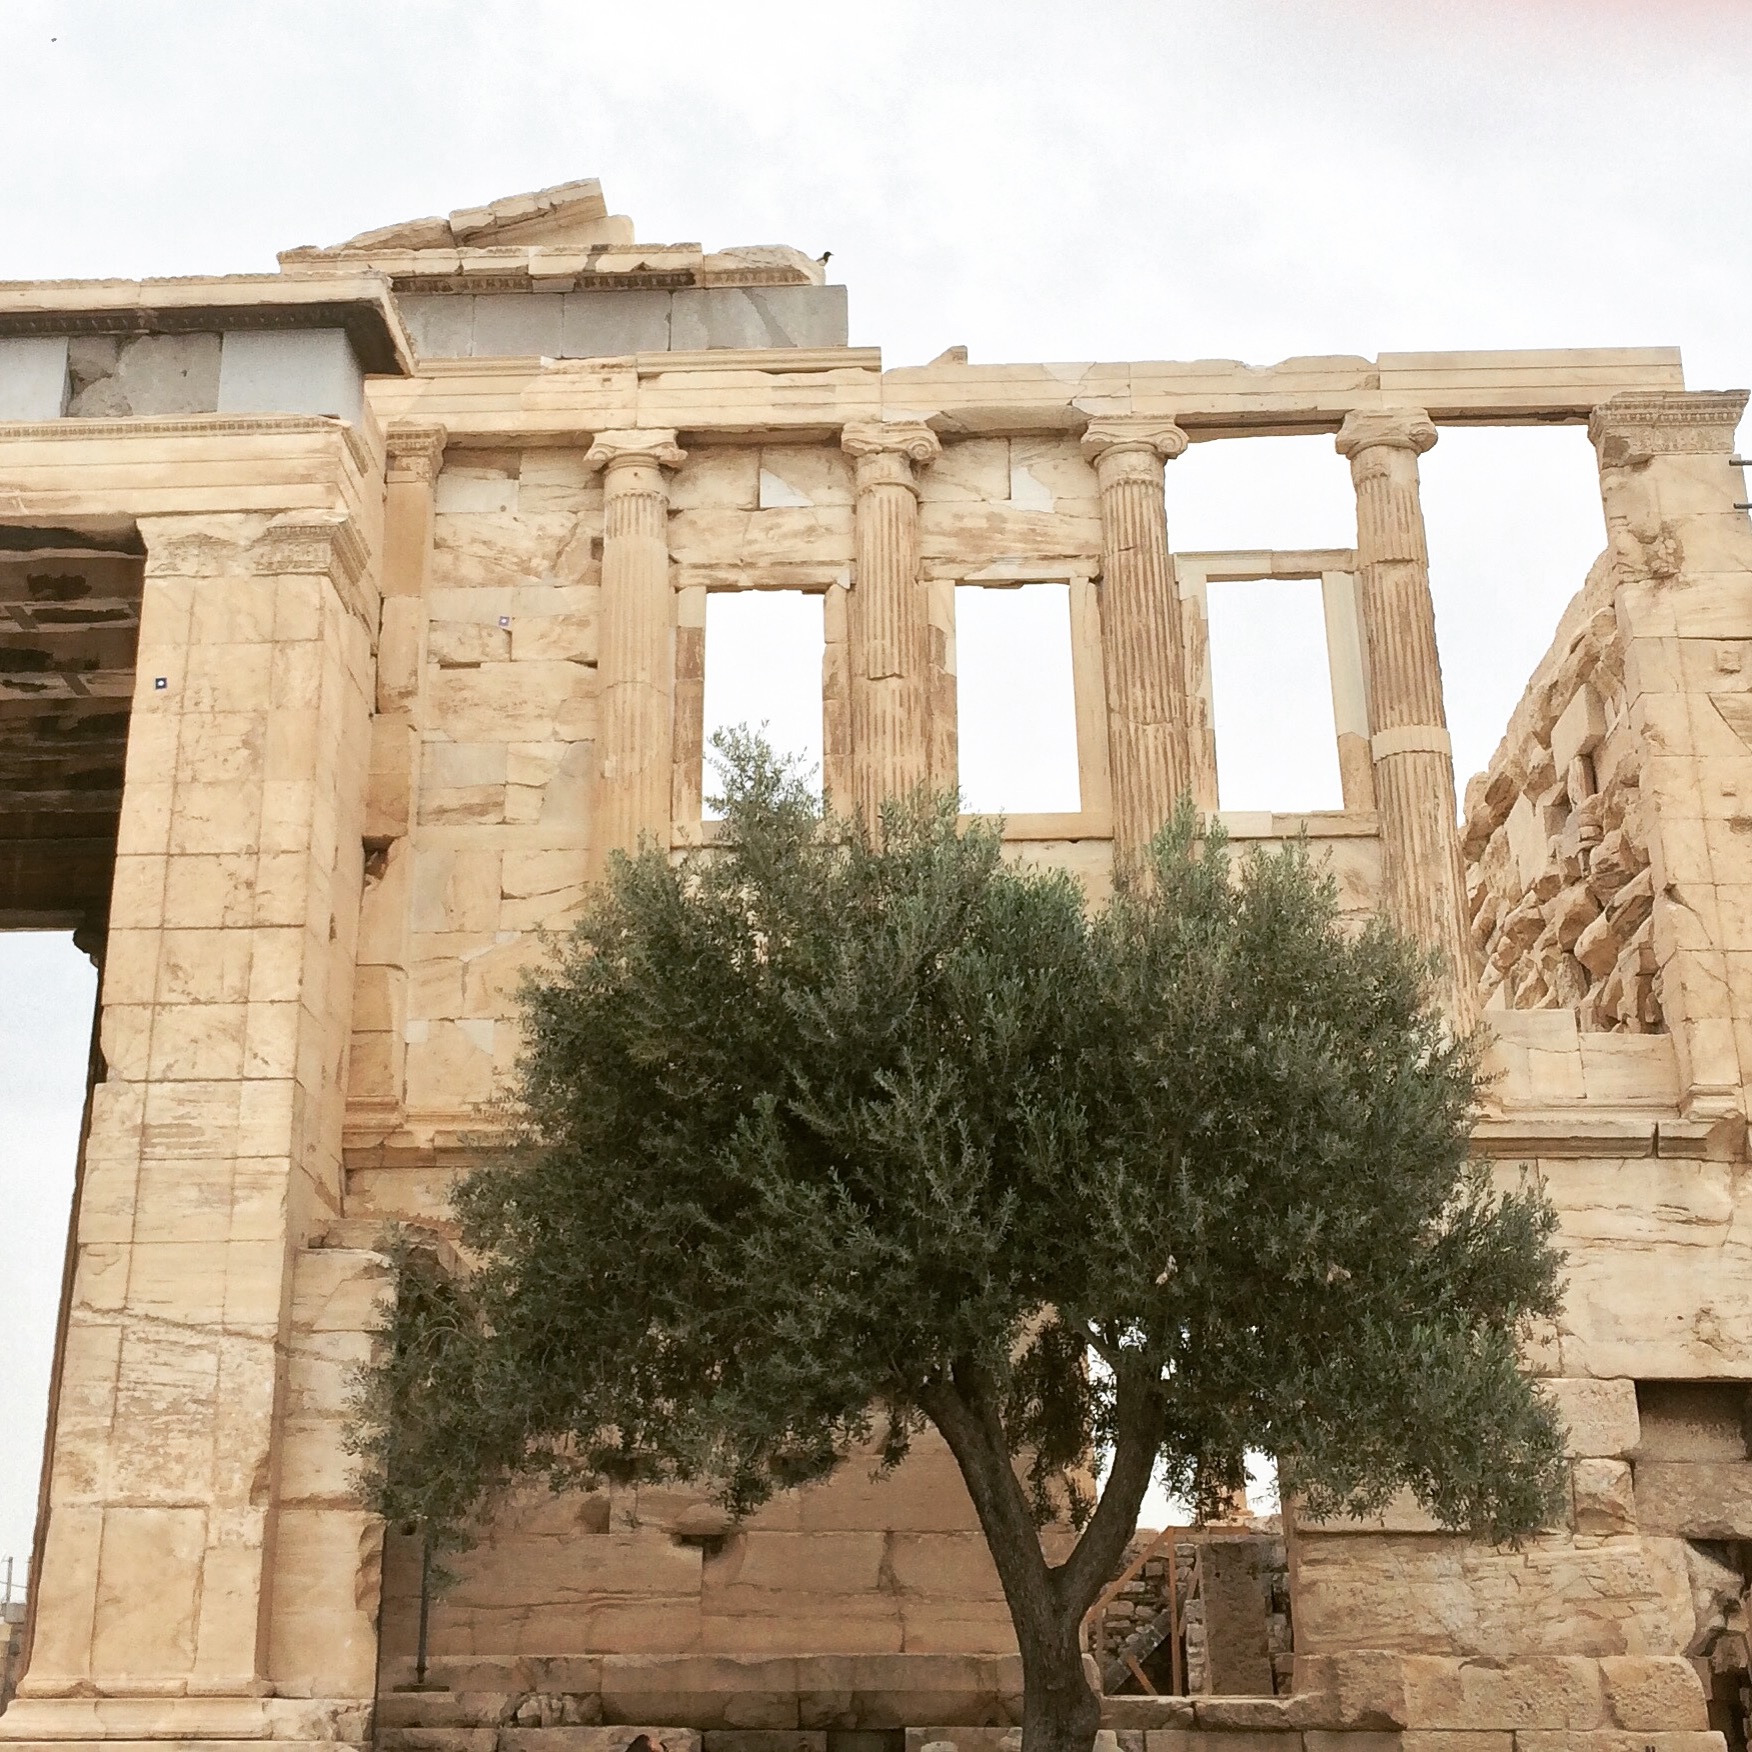
architecture, wood, building, home, wall, arch, facade, ruins, estate, ancient history, ancient roman architecture